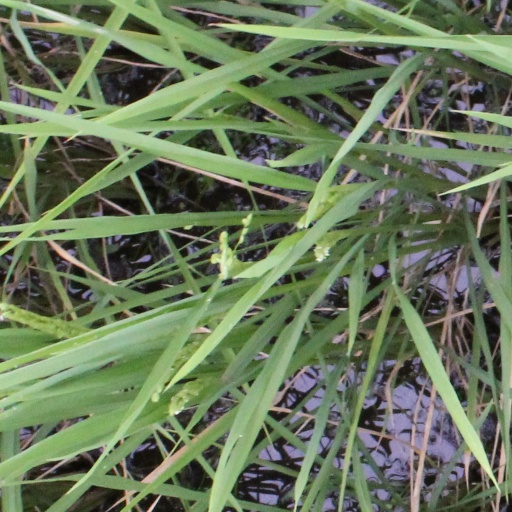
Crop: rice